Paul of Greece

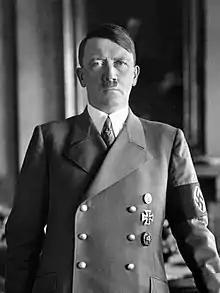
At the wedding of Paul and Frederica, who was German, Adolf Hitler planned to include Nazi flags.

When Paul returned to Greece, his engagement was met with mixed reception. Many Greeks had turned against the royal family when George consented to the Metaxas dictatorship due to his lack of interest in his role. Many citizens were also worried of the cost of the Crown Prince's wedding due to the effects of the Great Depression, and protests against taxpayer money being spent of glamorous royal events were held across the country. Paul lacked a personal residence and therefore relied on public expenditure to fund his wedding. Furthermore, the choice of a German bride concerned many Greeks as they feared that the dynasty would become less Greek, reinforced by the family's Danish and German roots. The public was also scared of the backlash from the former Allies of World War I, especially since Constantine I's marriage to a German princess had caused the National Schism within the country. Metaxas, however, approved of Paul’s marriage to Frederica because he hoped that it would strengthen ties between Greece and the fascist Nazi regime in Germany, led by Adolf Hitler, who wanted to use the marriage to spread influence in Greece. Hitler also planned to include Nazi symbols, flags, and anthems at the couple's 1938 wedding. George wished to distance Greece from the dynasty's German origins and was thus opposed to their marriage. Frederica, being Hanoverian, was a close relative of the British family and had to ask permission from George VI to marry Paul, a Greek Orthodox prince.